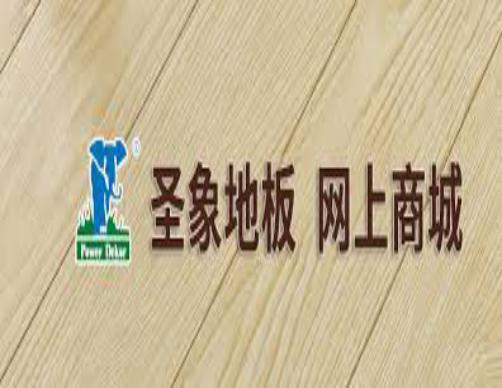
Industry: Necessities